2011 Leopard Trek season

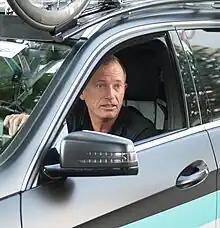
A man in his fifties behind the wheel of a car, as seen from the driver's side. He is looking out the opening left by the rolled-down window, to the left of the car.

It was first reported shortly after the conclusion of the 2010 Tour de France that Andy and Fränk Schleck would leave , the team for which they had each ridden for the entirety of their respective careers, at the conclusion of that season. It was soon revealed that they would spearhead a new team, one based in their native Luxembourg, led by former staff Kim Andersen and Brian Nygaard. Luxembourg real estate tycoon Flavio Becca was eventually revealed as the team's owner. Andersen and Nygaard sought him out in May 2010 for advice. Becca, a sports fan, had plans to form a new cycling team himself, and he offered Nygaard the position of general manager for his team, essentially combining their ambitions. Becca also brought Andersen on, giving the Dane a position as a sporting director. Fränk Schleck later revealed that he and his brother had had little to do with the formation of the team, being approached with the prospect of joining at the 2010 Tour of Luxembourg in June. Despite a good relationship with manager Bjarne Riis, the brothers felt the opportunity to ride for a "home-based team" was too good to pass up. Andersen made similar comments, saying that the team would have gone forward even if the Schleck brothers rode elsewhere in 2011.